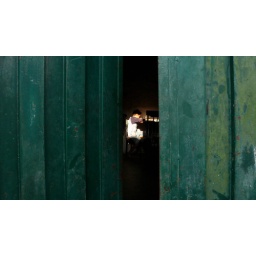
A boy studies in his house in Guane, as sunlight falls.